Hlumelo Biko

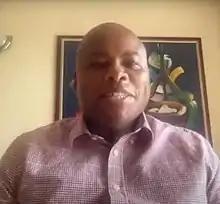
Biko in 2022

Hlumelo Biko (born 19 January 1978) is a South African businessman and investment banker. He is the son of Steve Biko and Mamphela Ramphele.